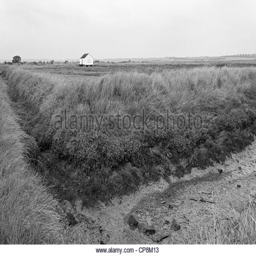
a secluded house in the distance in a grassy field